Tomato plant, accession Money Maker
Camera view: bottom (45 deg); turntable rotation: 30 degrees
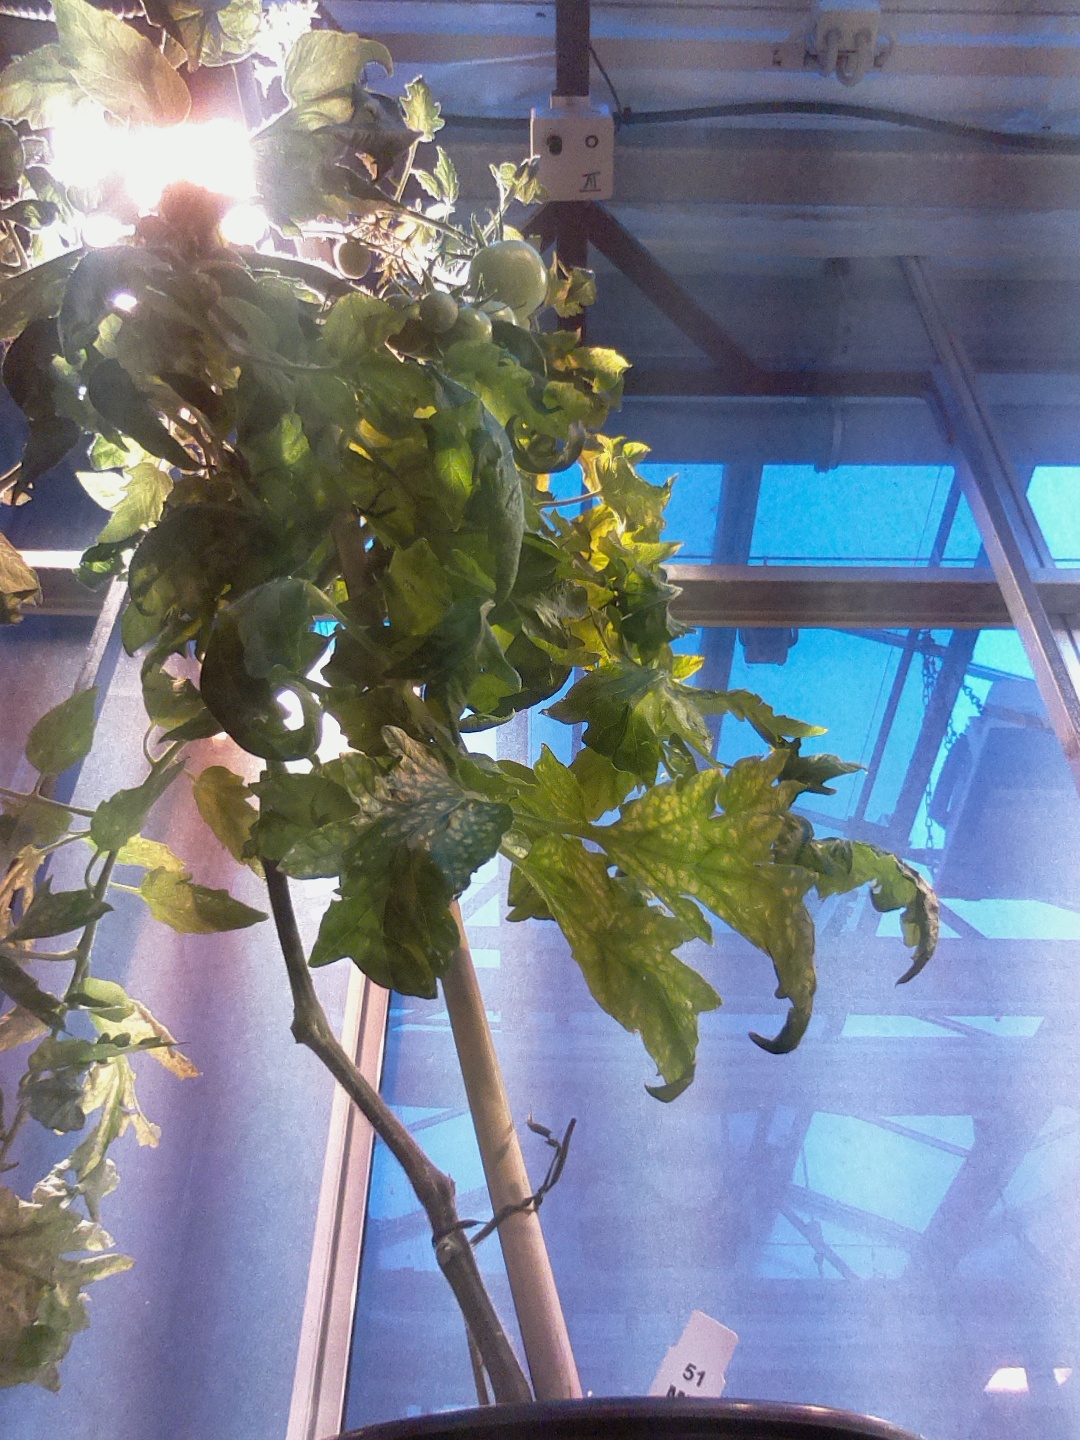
BBCH growth stage 77: 70%-80% of final fruit size